Hohenlandenberg Castle

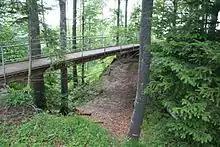
Hohenlandenberg Castle

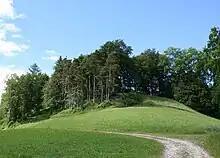
Hohenlandenberg Castle

Hohenlandenberg Castle is a castle in the municipality of Wila and the canton of Zurich in Switzerland. It is a Swiss heritage site of national significance.